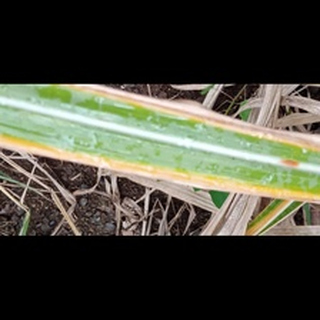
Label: sugarcane_yellow_leaf_disease